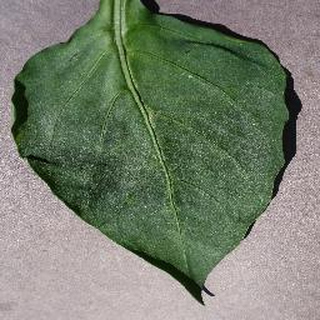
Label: healthy_bell_pepper